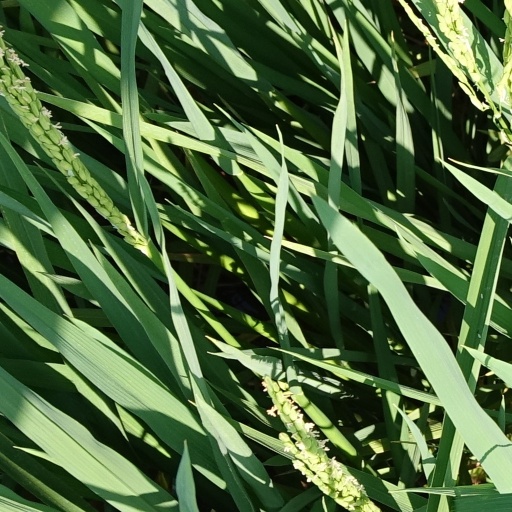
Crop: rice